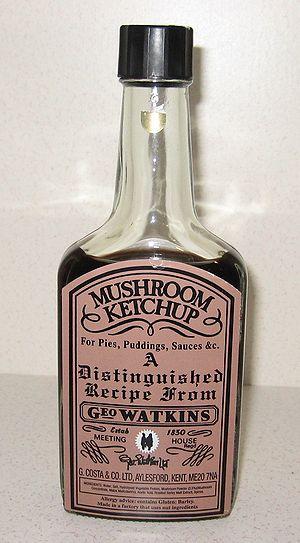
Le ketchup aux champignons est un type de ketchup qui est constitué principalement de champignons comestibles. À l'origine, au Royaume-Uni, le ketchup était préparé avec des champignons au lieu de tomates, l'ingrédient des préparations contemporaines. Il fallait placer des champignons entiers dans un récipient avec du sel. Elles servaient de condiment mais pouvaient aussi entrer dans la composition d'autres sauces ou condiments. Plusieurs marques de ketchup aux champignons ont été produites et commercialisées au Royaume-Uni. Parmi elles, certaines ont été exportées aux États-Unis. Le ketchup aux champignons de Geo Watkins est toujours produit en masse au début des années 2000.